Matt Bloom

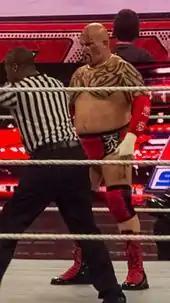
Bloom, as Lord Tensai (which was later shortened to Tensai) making his WWE return on "Raw".

On March 17, 2012, it was reported that Bloom had re-signed with WWE. Bloom publicly denied the signing; however, on the March 19 episode of "Raw", he appeared in a vignette under the new ring name "Lord Tensai" (天災). On the April 2 episode of "Raw", Bloom made his WWE re-debut as Lord Tensai, where he was accompanied by his follower Sakamoto before defeating Alex Riley. In the following weeks, Tensai went on a winning streak, scoring pinfall victories over lower card wrestlers and even main stars including John Cena and WWE Champion CM Punk.